Menier Chocolate

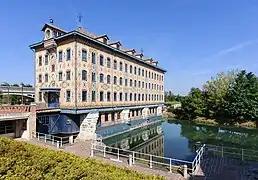
Saulnier's building, 2012

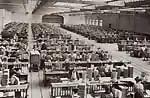
Menier factory floor, Noisiel, c. 1874

Beginning in 1860, Emile-Justin Menier oversaw the addition of several new buildings then, after constructing a factory in London and a distribution center in New York City, in 1872 he initiated a major expansion that saw the construction of the most modern production facilities in the world. Designed by architect Jules Saulnier, many historians cite the building as the first true skeleton structure with exterior walls needing only simple infill.